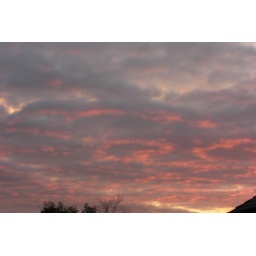
red sky in the morning pt2